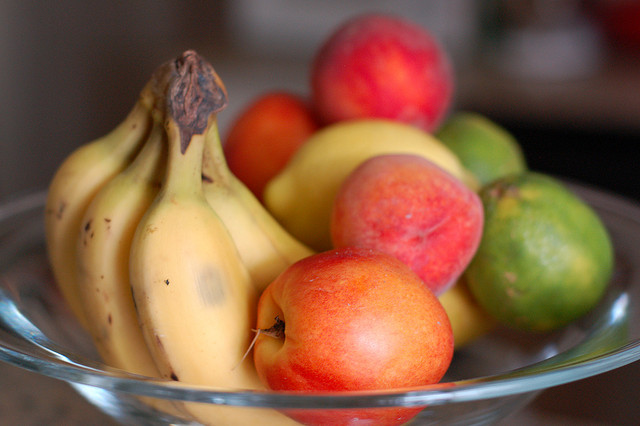
user: Given an image and a question. Answer the question in a short answer. Question: Which fruit poisoned a princess in the tale of snow white? Short Answer:
assistant: apple